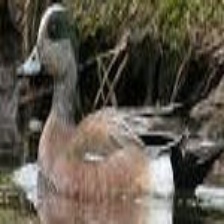
Species: AMERICAN WIGEON
Scientific name: MARECA AMERICANA
ImageNet parent category: drake